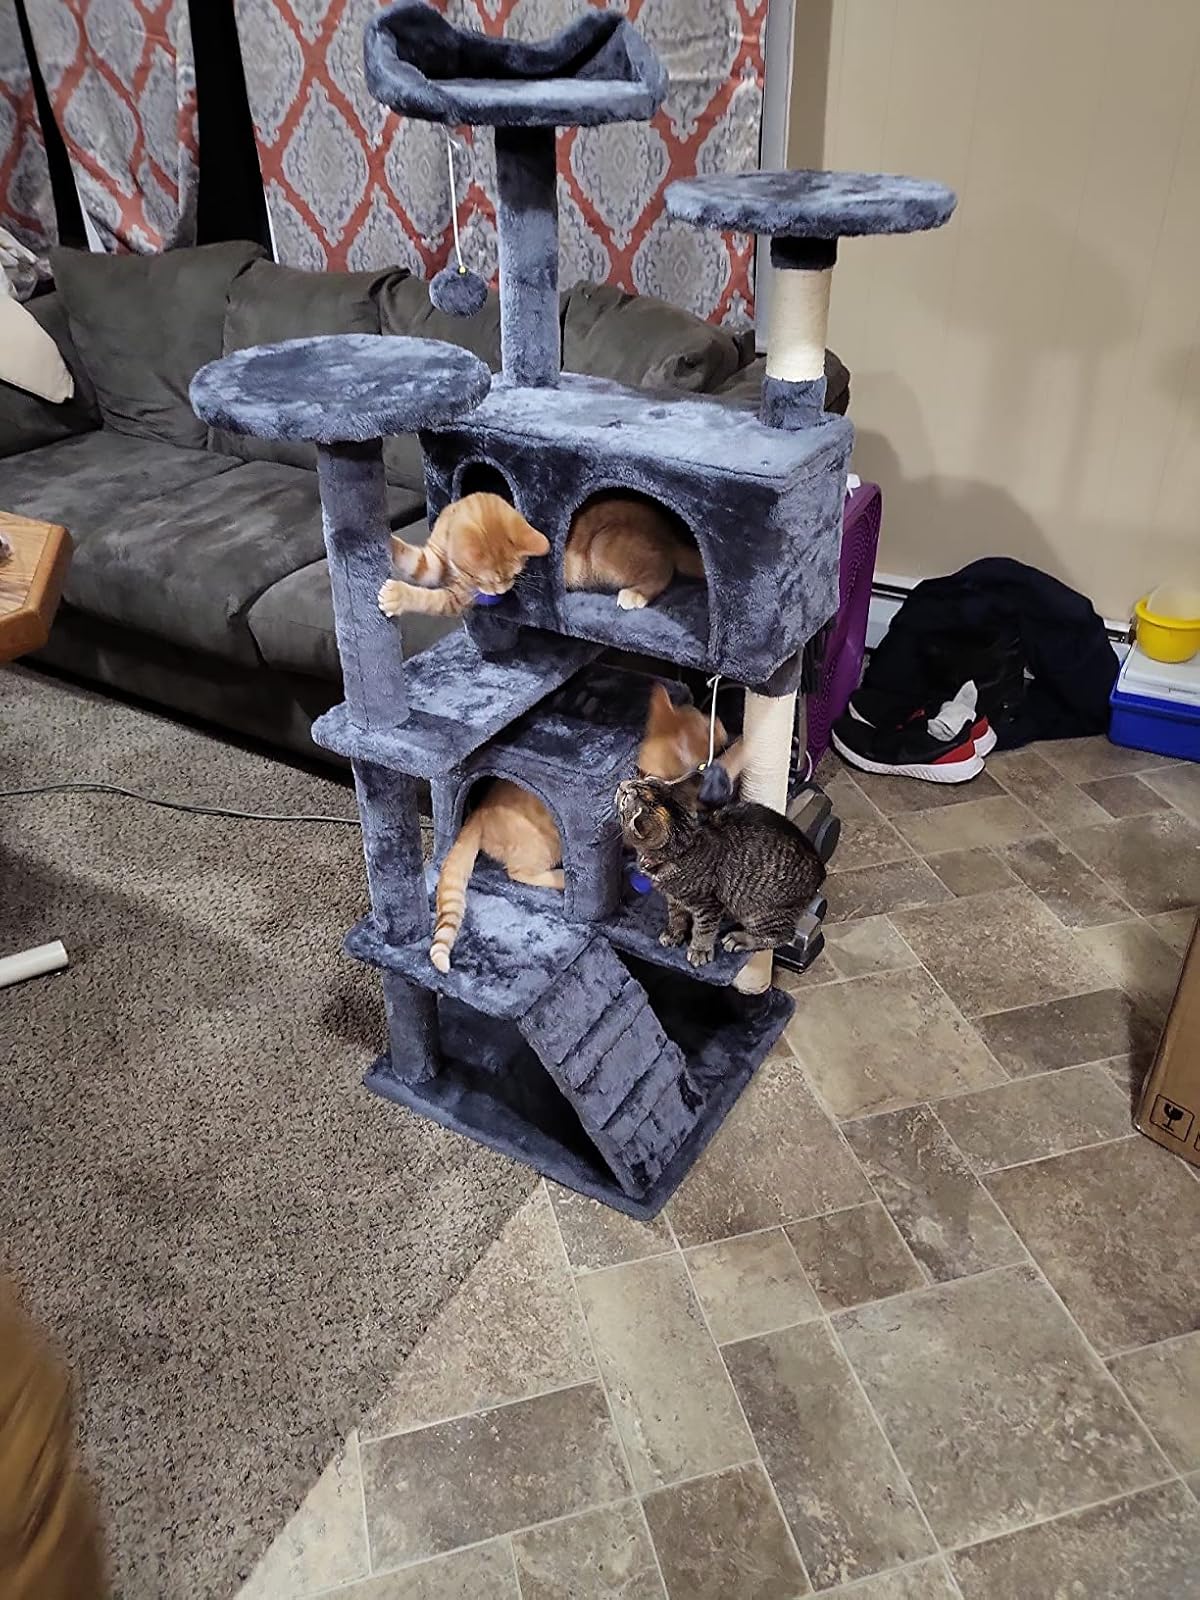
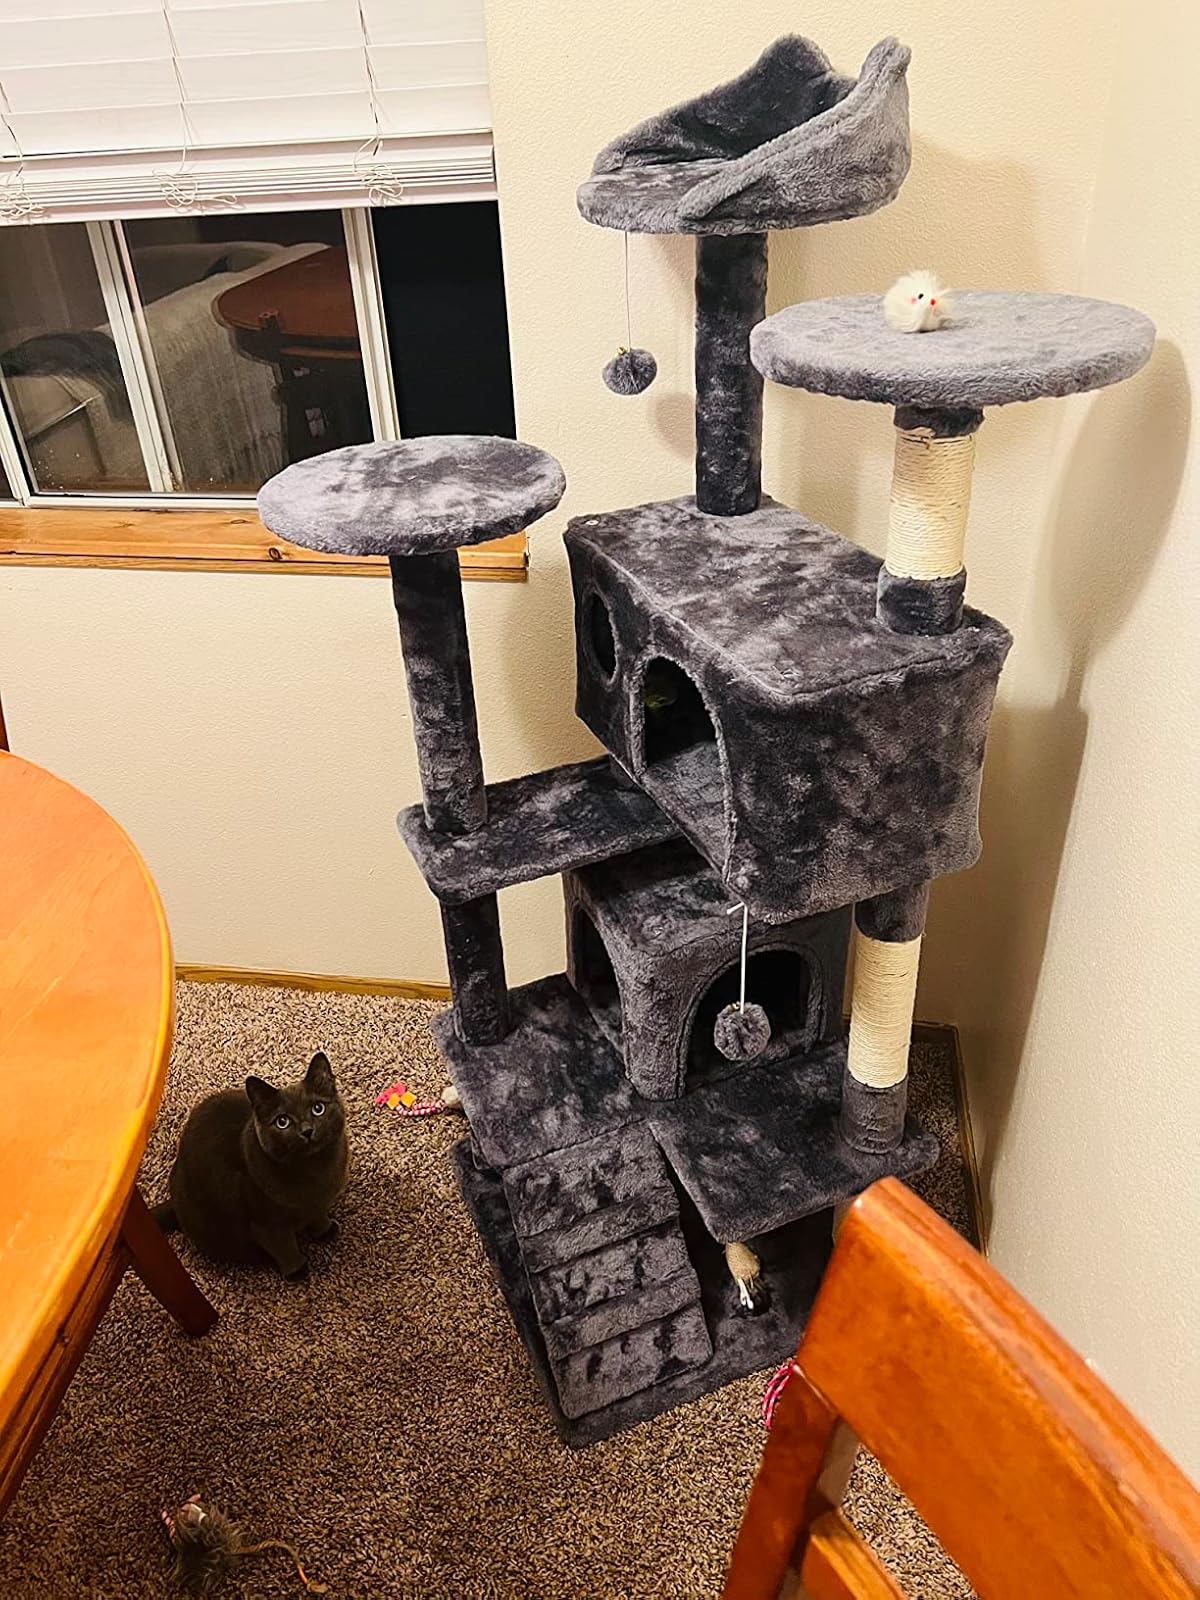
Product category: items_cat tree
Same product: yes